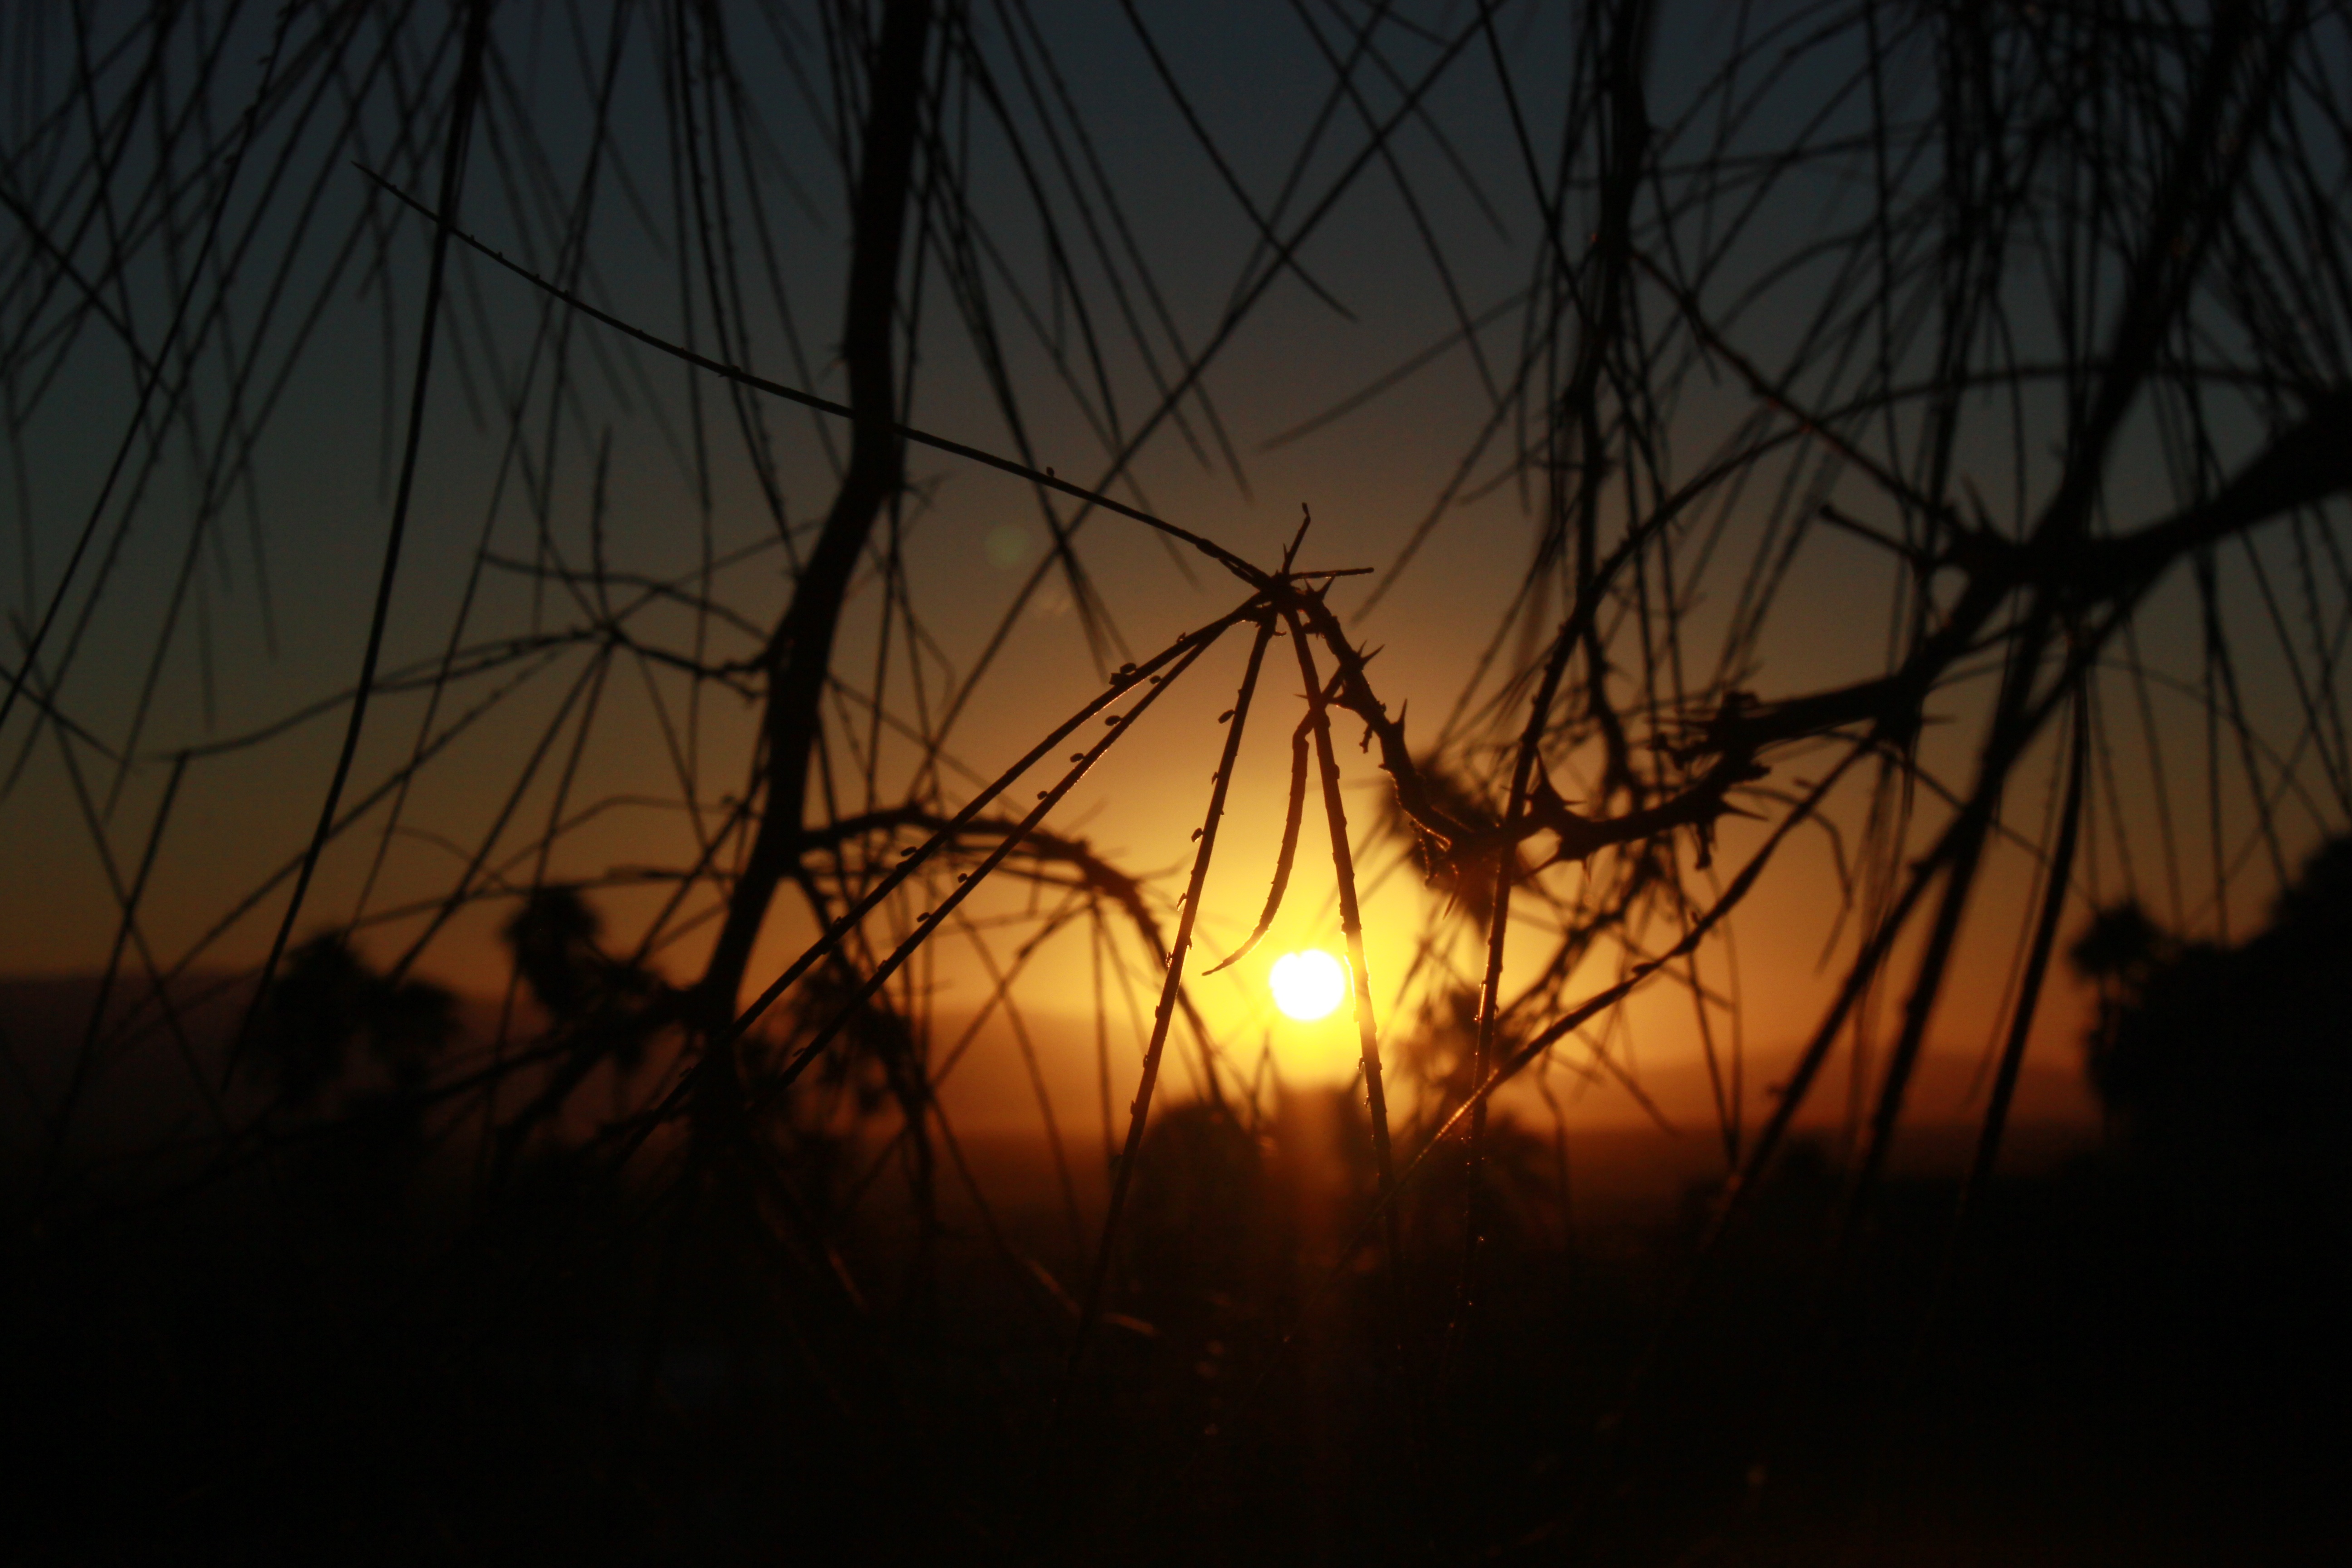
tree, nature, branch, light, sky, sun, sunrise, sunset, sunlight, morning, dawn, atmosphere, dusk, evening, darkness, branches, the sun, astronomical object, atmospheric phenomenon